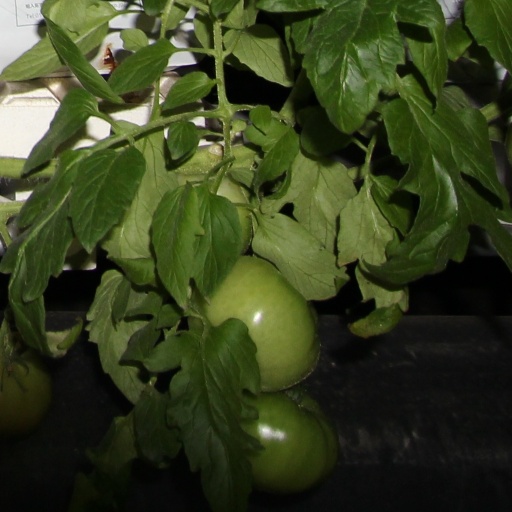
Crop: tomato